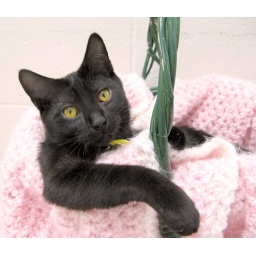
(3189zorroallboyblackkitteninallpinkafghan) Zorro is a boy cat, but I think he looks cute in pink. LOL.